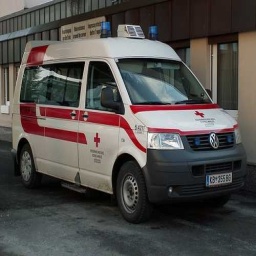
Label: ambulance